Tim Healy (politician)

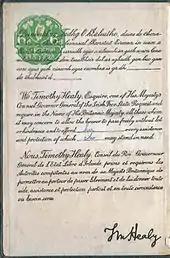

However, at least after 1903, Healy was joined in his estrangement from the party leadership by William O'Brien. O’Brien had been for years one of Healy's strongest critics, but now he too felt annoyed both by his own alienation from the party and by Redmond's subservience to Dillon. Involved with the Irish Reform Association 1904–5, they entered a loose coalition, which lasted throughout the life of the IPP. They were in agreement that agrarian radicalism brought little return, and with Healy practically becoming a Parnellite, they preferred to pursue a policy of conciliation with the Protestant class in order to further the acceptance of Home Rule. Redmond was sympathetic to this policy but was inhibited by Dillon. Redmond, in an act of , briefly re-united them with the party in 1908. Fiercely independent, both split off again in 1909, responding to real changes in the social basis of Irish politics. In 1908 Healy acted as counsel for Sir Arthur Vicars, former Ulster King of Arms, in connection with the 1908 investigation of the previous year's theft of the Irish Crown Jewels.